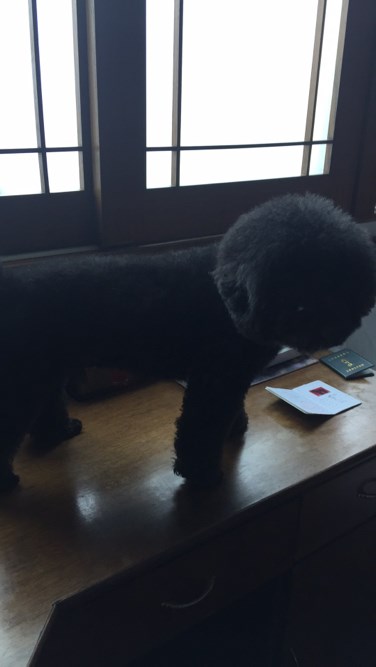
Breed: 2925-n000114-toy_poodle